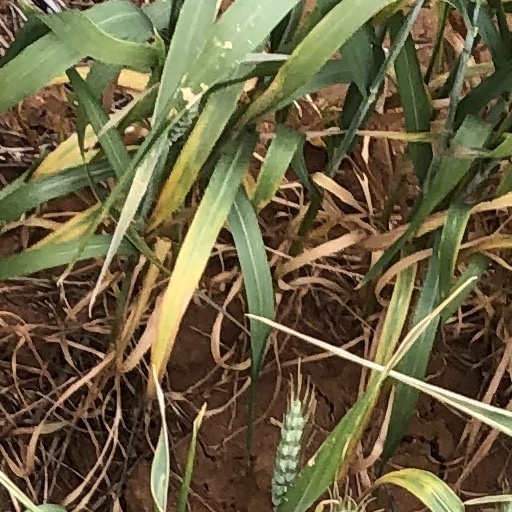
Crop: wheat